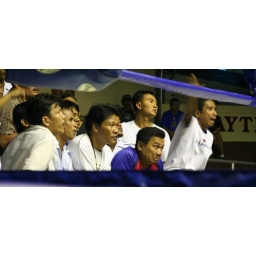
check out the face of the guy in the blue shirt!